Ernest Wichner

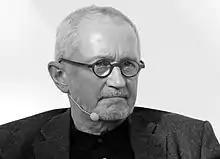
Ernest Wichner Leipzig Book Fair 2018

Ernest Wichner (born in Zăbrani, 17 April 1952) is a German writer, editor, and literary translator of Banat Swabian origin.